Edgar Wollgandt

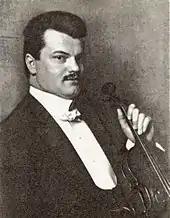

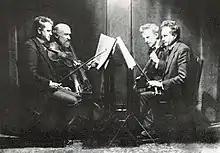

Edgar Wollgandt (18 July 1880 in Wiesbaden – 25 December 1949) was a German violinist.